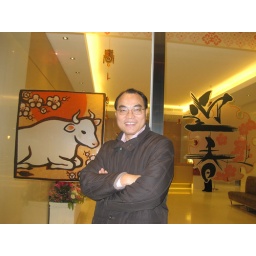
mrdvd in front of hongkong office building ready for a bull run in 2009 worldwide